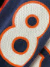
Number: 8